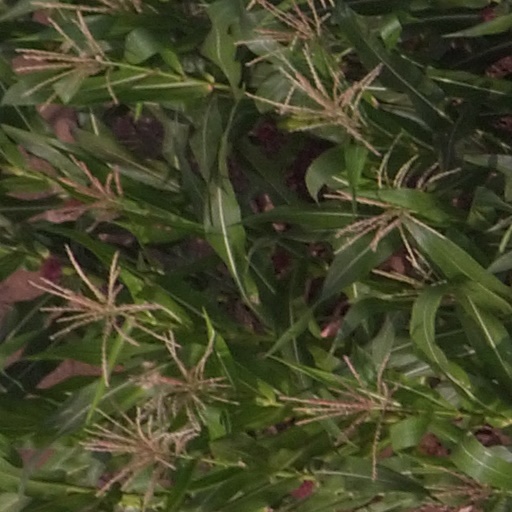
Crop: maize; corn